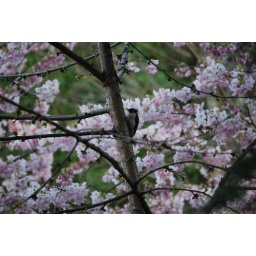
Bird in the tree above the bird feeder in Mom's back yard.